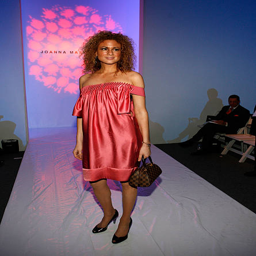
person attends the fashion show during fashion week .